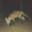
Label: fox